Answer in natural language. Considering the relative positions, is Window above or below green tapered square potted houseplant? Choose between the following options: above or below
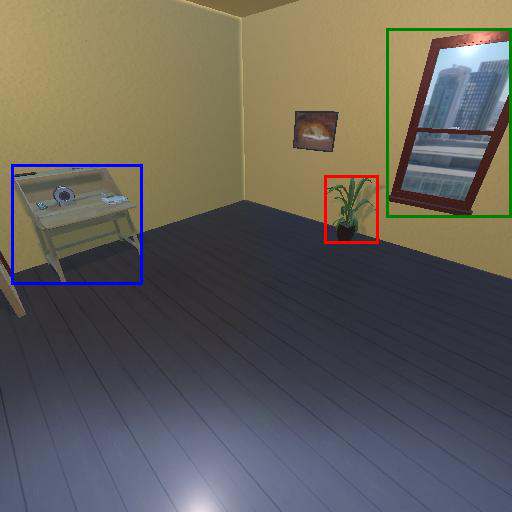
<answer>above</answer>